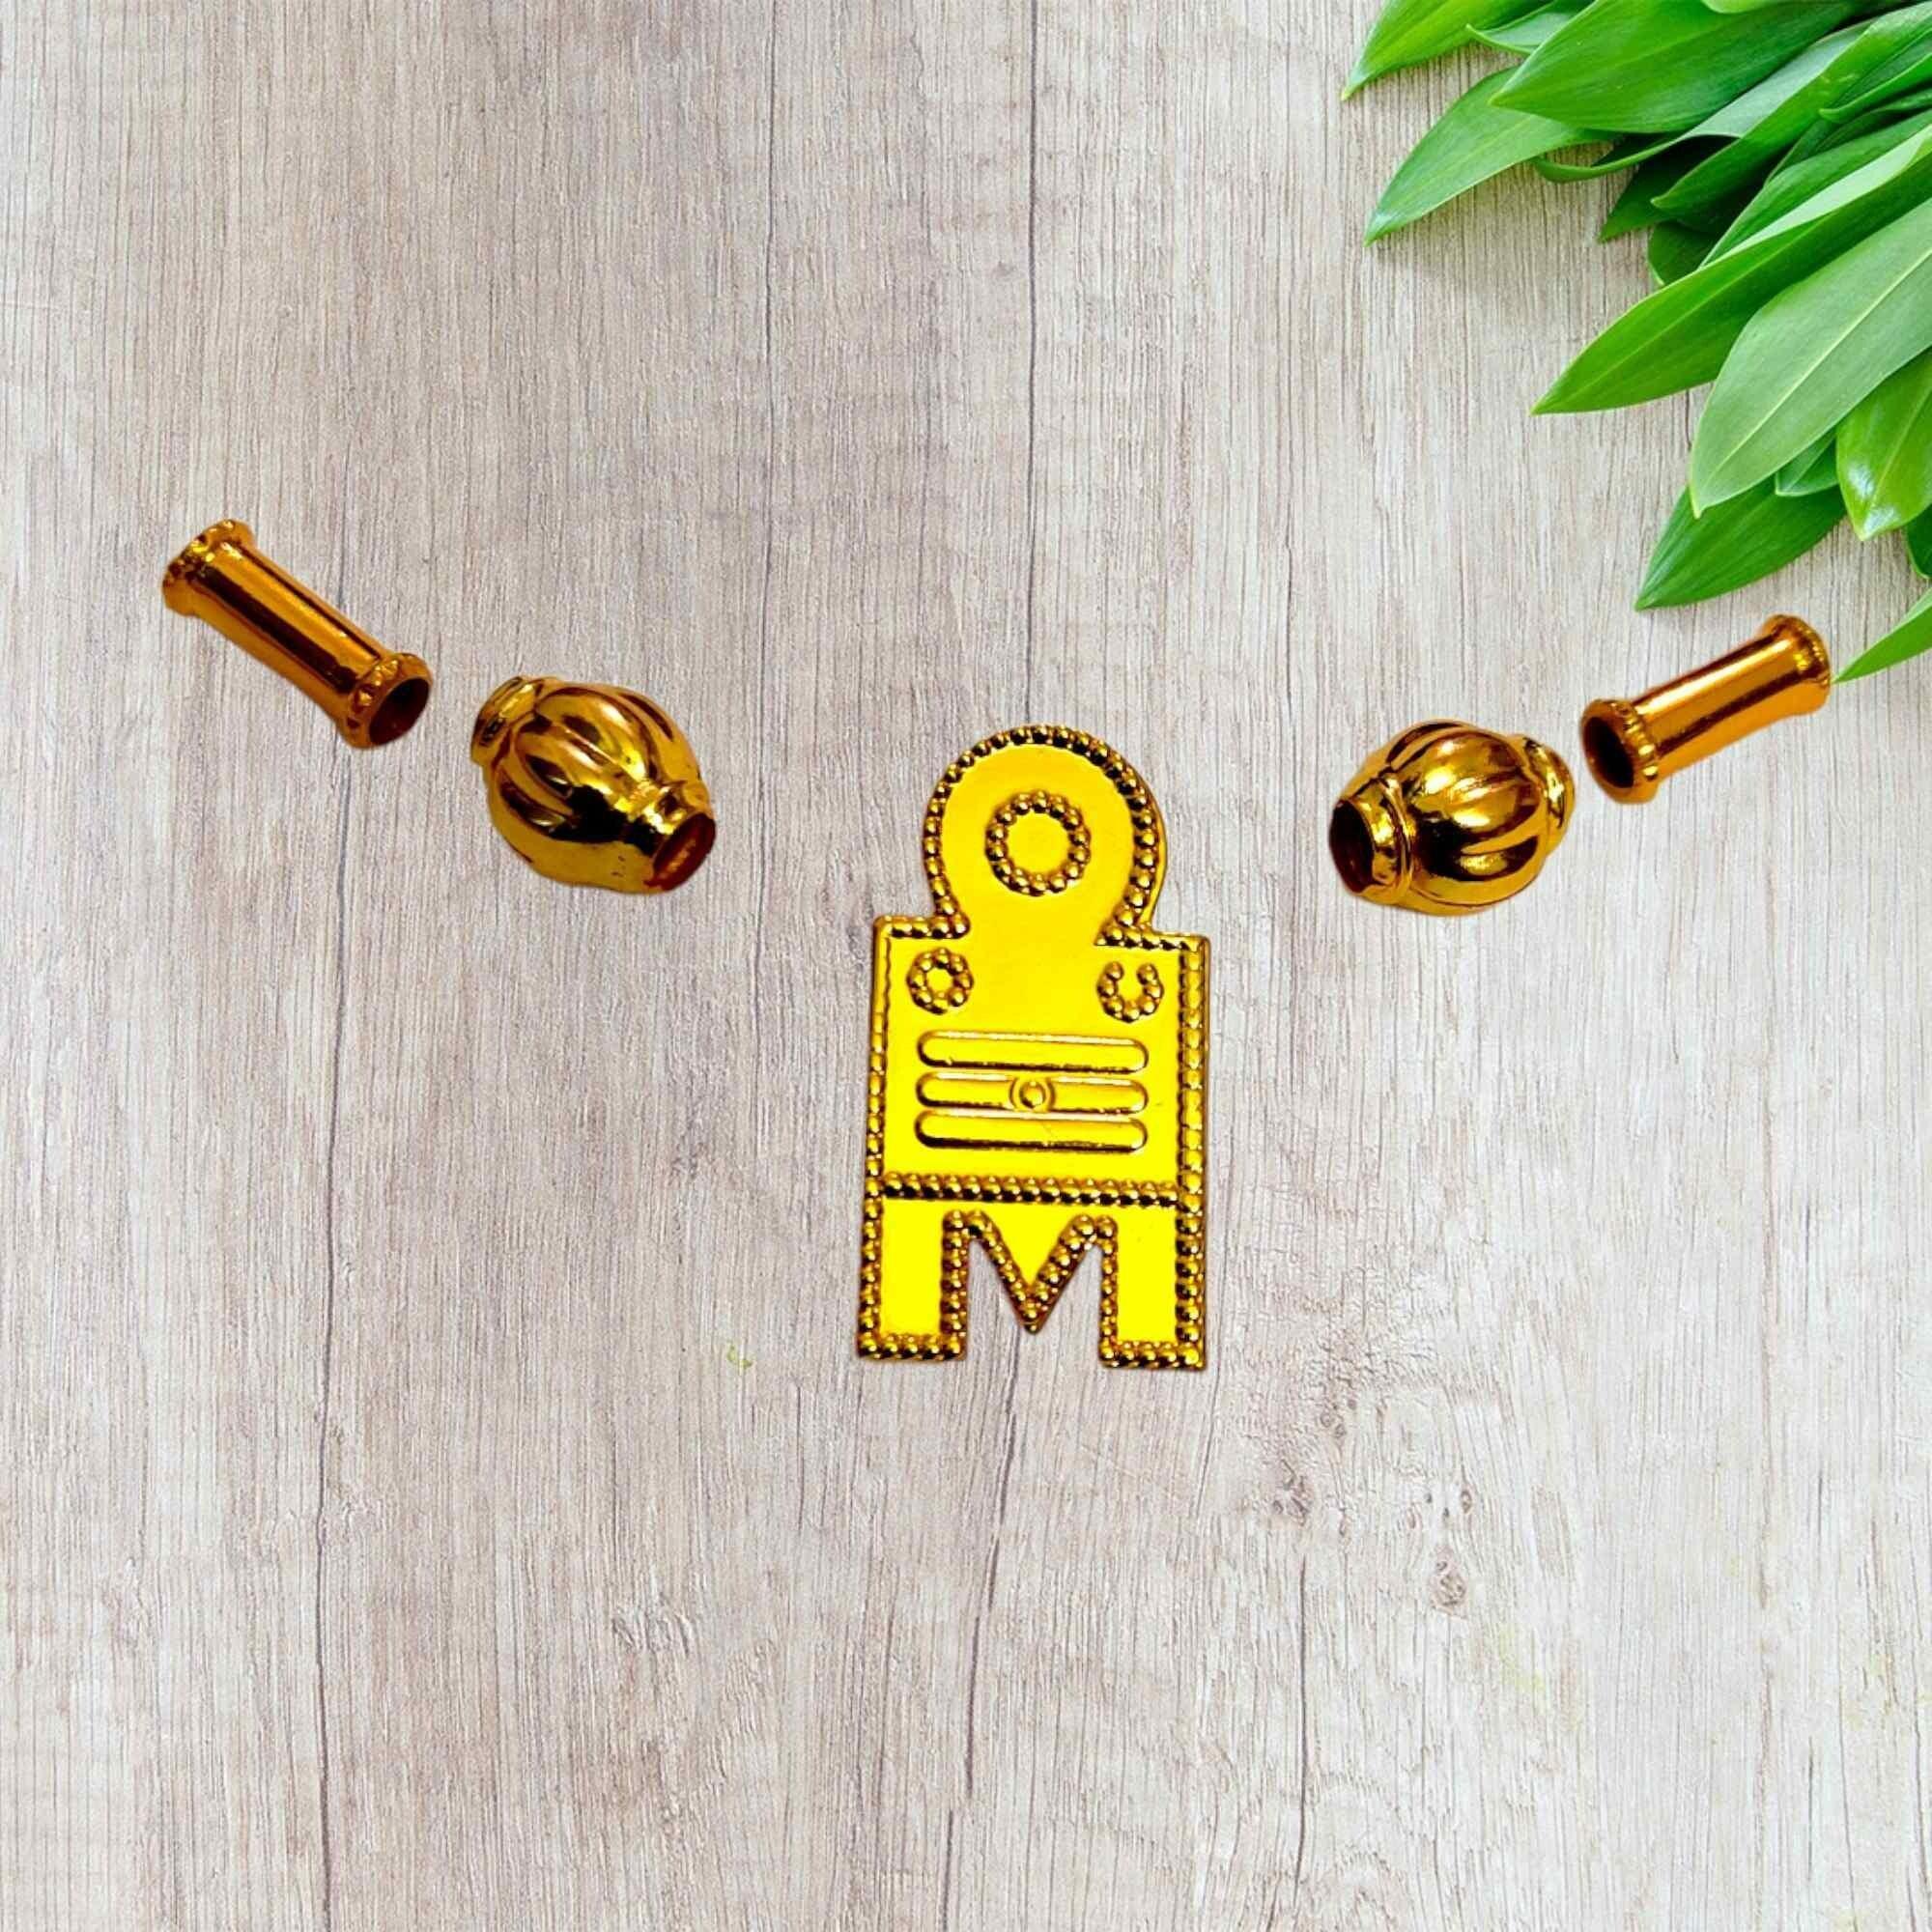
TGS GOLD COVERING Thali Urukal Mangalsutra set Mangalyam for Womens
Type: Necklaces & Pendants
Brand: TGS GOLD COVERING
Price: Rs. 385
TGS GOLD COVERING Thali Urukal Mangalsutra set Mangalyam for Womens